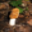
Label: mushroom